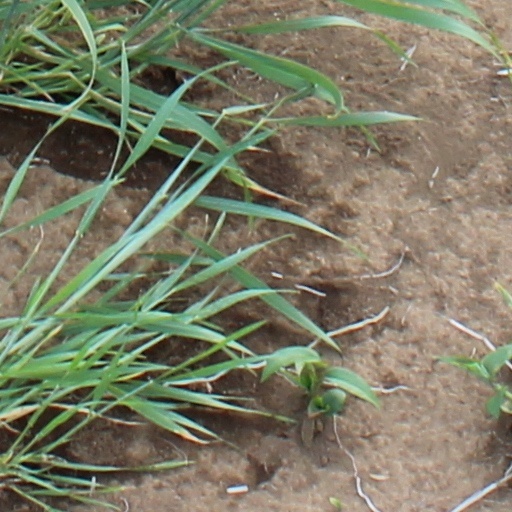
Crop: wheat